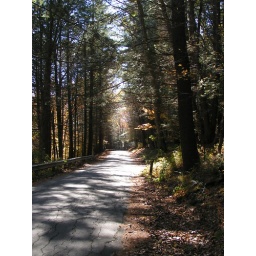
Photo by S, had my son jump out of the car &amp;amp; take this shot